Péter Kelemen (ski jumper)

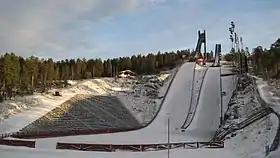
Lugnet complex in Falun, where Kelemen failed to qualify for the men's individual event on the normal hill at the 2015 World Championships

In August 2014, Kelemen competed in a FIS Cup event in Hinterzarten, finishing last in 68th place. He was listed for another FIS Cup event the next day but did not compete.